Gladys Morrell

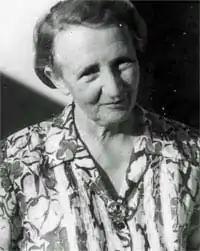

Gladys Carlyon De Courcy Misick Morrell (2 June 1888 – 6 January 1969) was a Bermudian suffragette leader, who advocated for women's voting rights in Bermuda for 30 years, and founded the Bermuda Welfare Society. She was designated a National Hero of Bermuda in 2015.